Cassius Winston

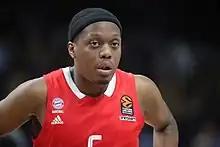
Winston with Bayern Munich in 2022

Cassius Xavier-Lamarr Winston (born February 28, 1998) is an American professional basketball player for Pallacanestro Reggiana of the Italian Lega Basket Serie A (LBA). He played college basketball for the Michigan State Spartans.